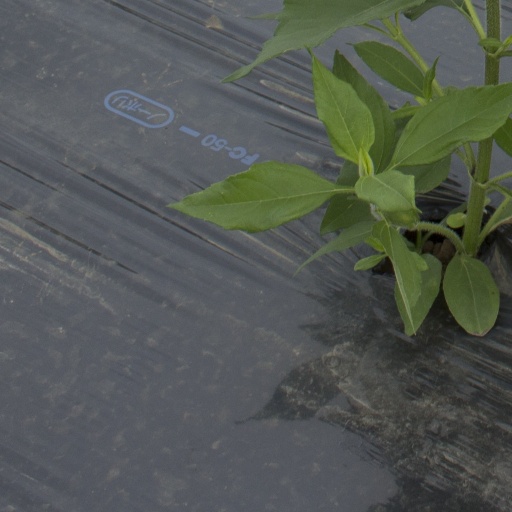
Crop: Jerusalem artichoke